Geology of the Pearl River Delta

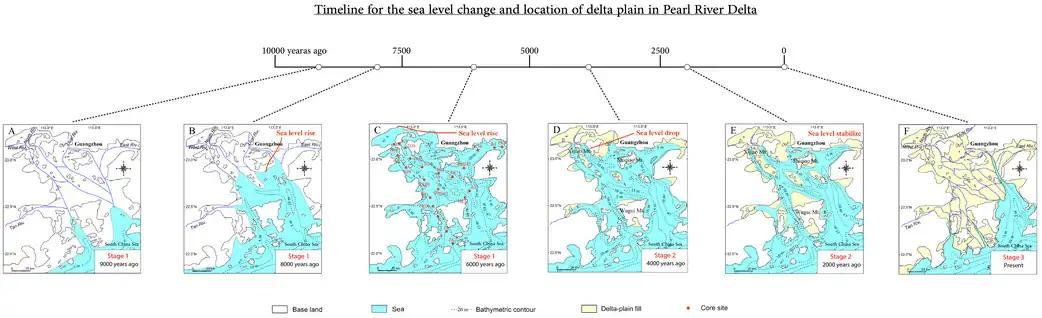
Fig.8 Showing the sea level change and location of delta plain through time. Figure A-C show the sea level change in stage 1. Figure D-E show the sea level change in stage 2. Figure F show the current shoreline.

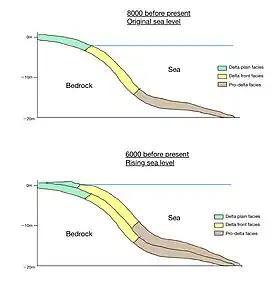
Fig.9 Schematic cross-section for the Pearl River deltaic sequences showing the sequence is retrograding with a rising sea level during 9000–6800 years ago

The swift environmental changes during the early Holocene were primarily driven by a rapid increase in sea level and, secondarily, by strong monsoon runoff. The interaction of these two factors resulted in the flooding of the deltaic basin by seawater, which led to a shift in sedimentation facies from fine sand to silt and clay. This stage was characterized by a transition from shallow to deep tidal processes in the receiving basin. Subsequently, a transgression phase commenced around 8000 years ago, which after approximately 1200 years (around 6800 years ago) transitioned into a regression phase.